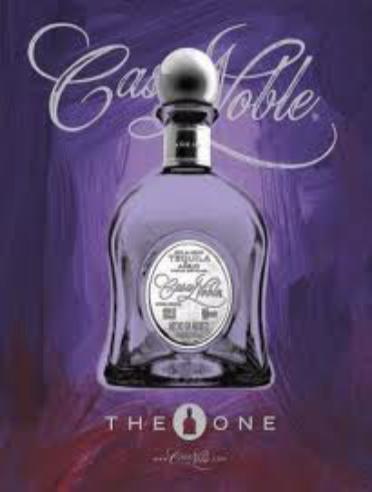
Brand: Casa Noble
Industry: Food